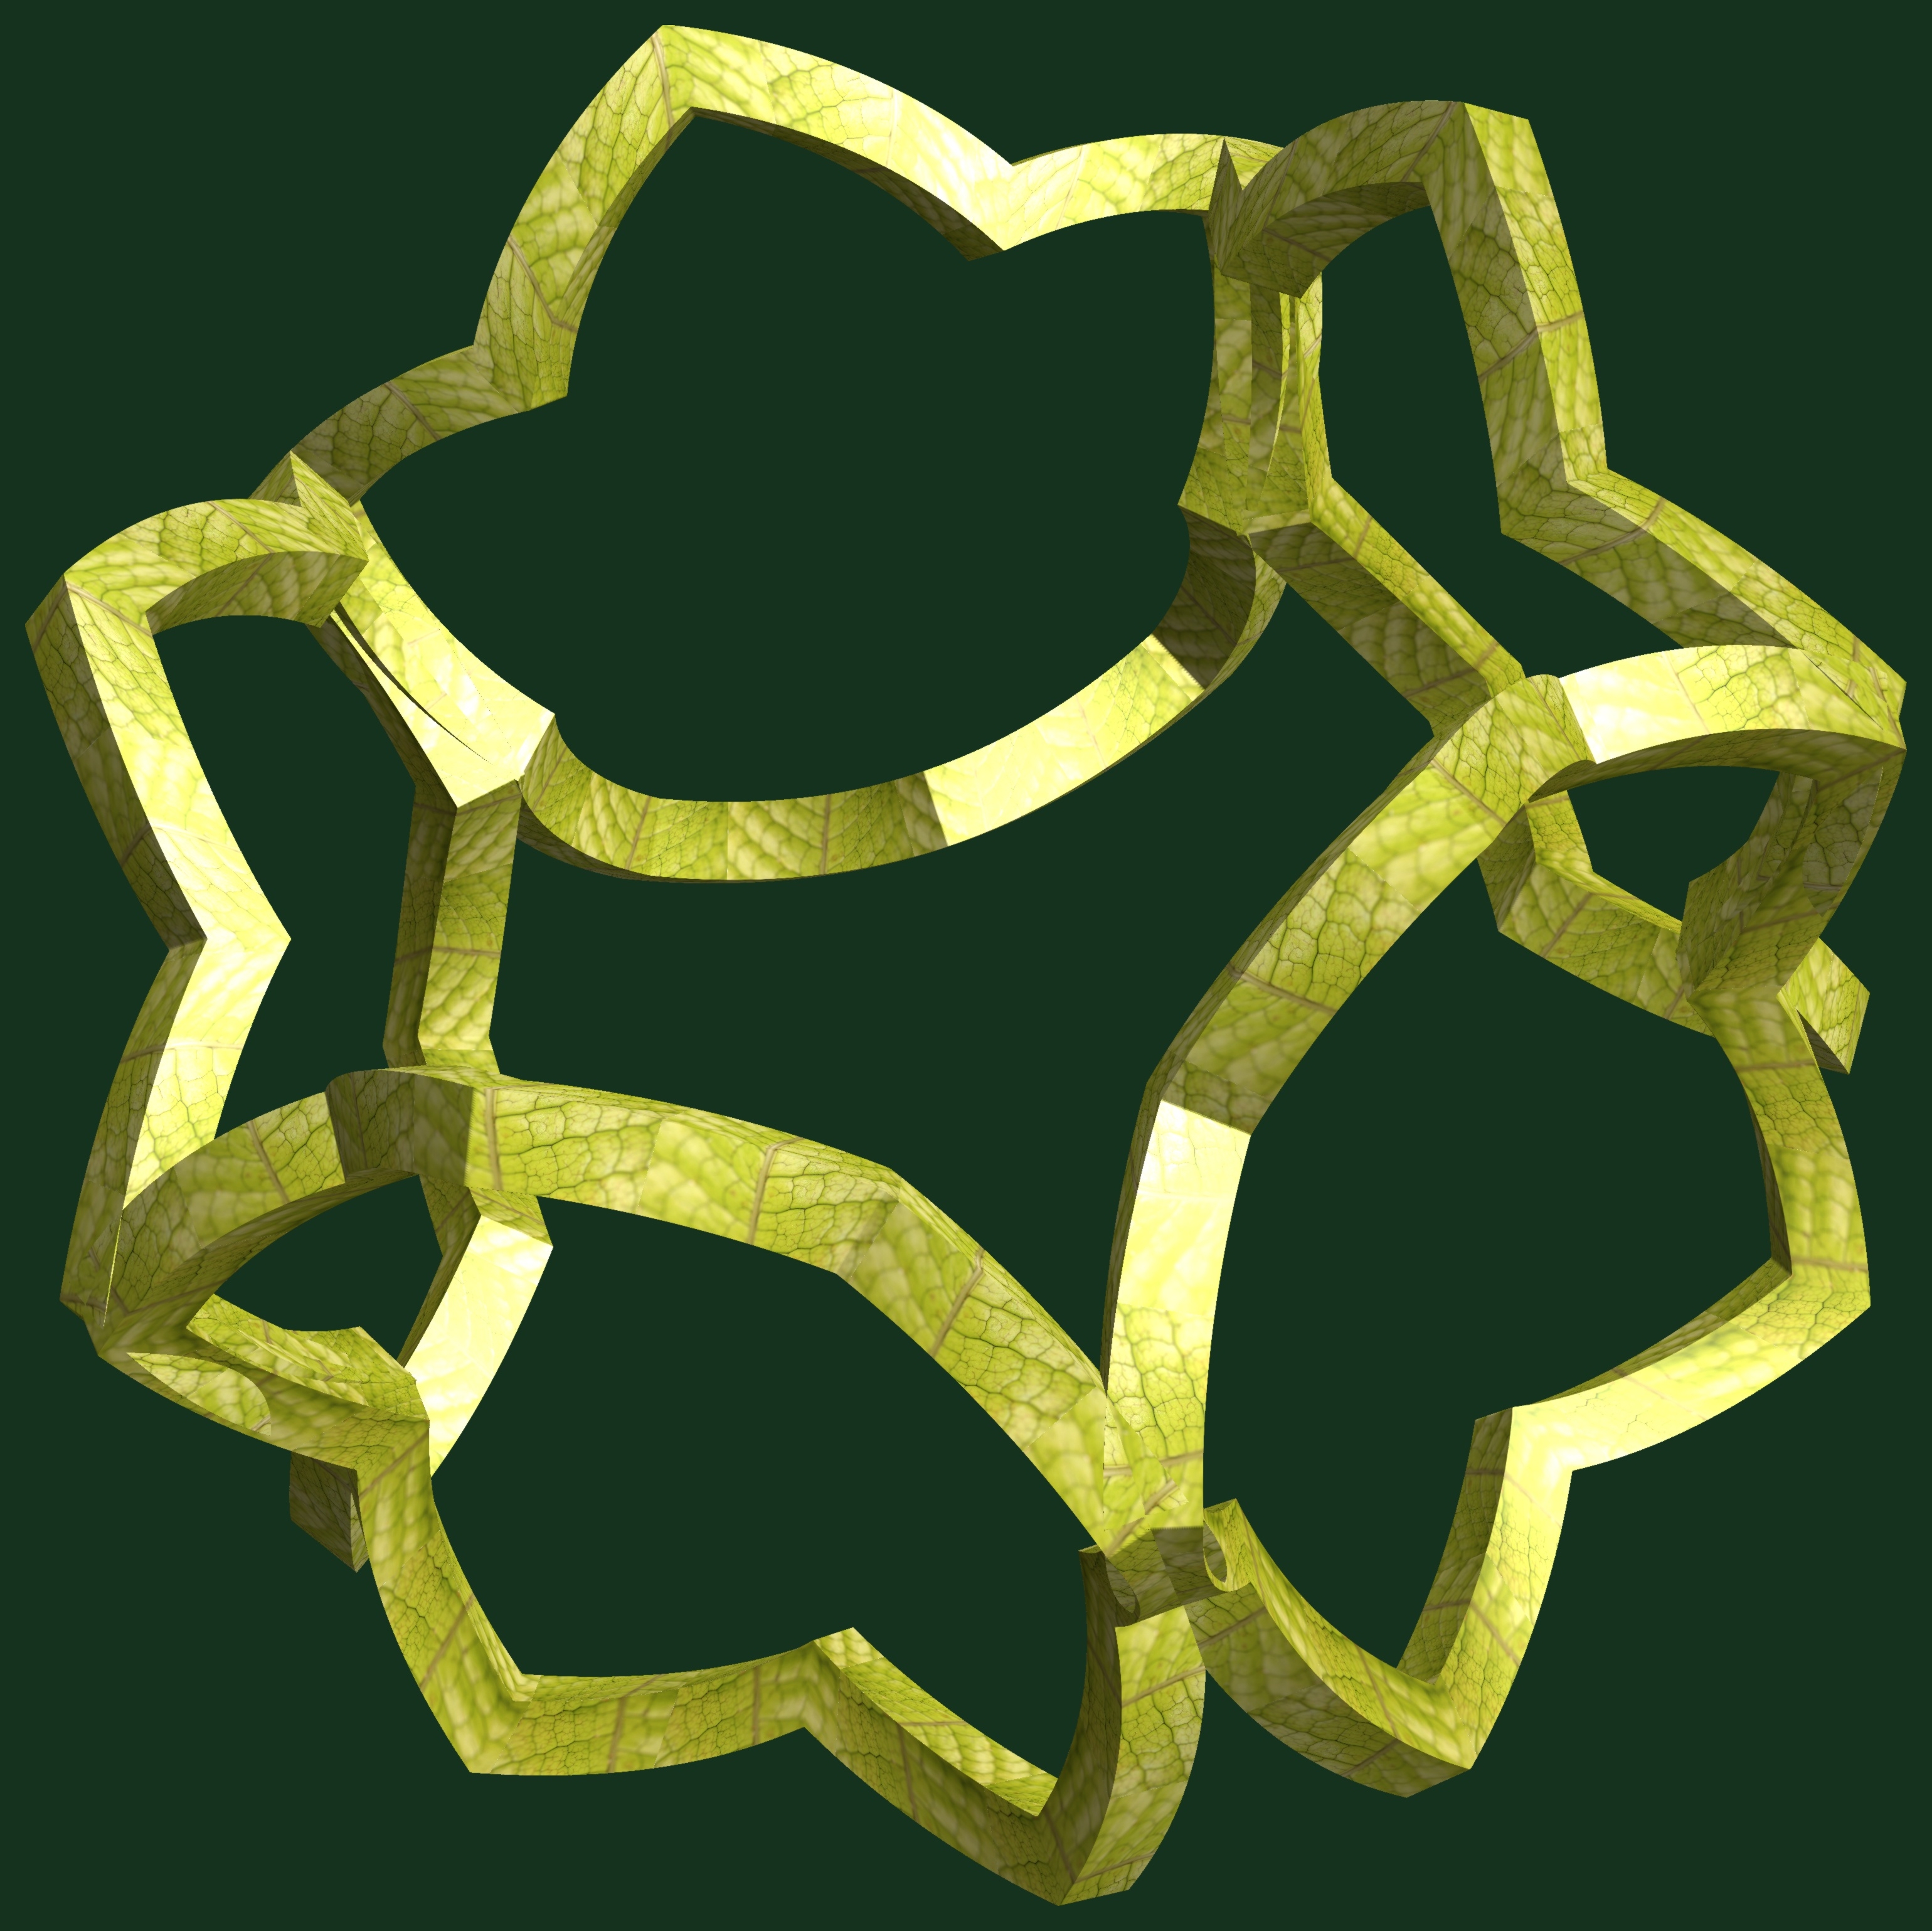
hand, abstract, structure, texture, pattern, geometry, metal, bridle, jewellery, font, sculpture, cool image, design, brass, symmetry, 3d, graphic, shape, torus, mathematica, cg, parametricplot3d, code, program, algorithm, mapping, geometricsculpture, fashion accessory